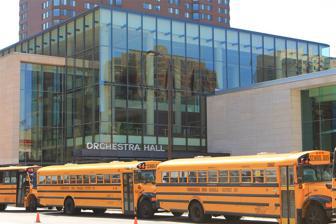
Building: Orchestra Hall (Minneapolis)
Country: United States of America
Year built: 1974
Orchestra Hall Address 1111 Nicollet Mall Location Minneapolis , Minnesota Coordinates 44°58′20″N 93°16′30″W / 44.97222°N 93.27500°W / 44.97222; -93.27500 Type concert hall Capacity 2,087 11th Street Orchestra Hall exterior Orchestra Hall Peavey Plaza entrance area Interior shot of Orchestra Hall while the Minnesota Orchestra is playing Orchestra Hall is a concert hall that is located on 11th Street at Peavey Plaza in downtown Minneapolis, Minnesota . The home of the Minnesota Orchestra , it is a major landmark of the southern portion of Nicollet Mall and hosts many events throughout the year. The auditorium seats 2,089, of which about 1,200 are accommodated on the main floor. The remaining seats are placed in three balconies above and along the sides of the main floor. The auditorium is actually a second building separated for acoustical reasons by a one-inch gap from the "shell" which contains the lobby and various administrative offices. The stage contains an unusual feature: a large cube motif in the rear stage wall which continues along the ceiling towards the rear of the auditorium.  The cubes were added for acoustic reasons, successfully, and turned out to be visually striking as well. History The Hall was designed by Hardy Holzman Pfeiffer Associates (New York City) with Hammel Green & Abrahamson (Minneapolis) and acoustical engineer Cyril Harris (New York City) and opened for the 1974 concert season. Originally noted for its modernist design, chosen to represent an orchestra for everyone, not what was then perceived to be the formal "elitist" designs of the past. The exterior of the building was recognizable by its large, blue ventilation ducts. Their unusual size was chosen to reduce air velocity and hence noise.  The lobby area's original "power plant" design was meant to remove tones of class and privilege from the symphony-going experience; it was upgraded in late 1997 and included several bars. Expansive windows overlooked the street. Built in 1975, Peavey Plaza was designed by landscape architect M. Paul Friedberg who also designed the Loring Greenway . The plaza holds an amphitheater and water fountain, and is considered one of the endangered historic properties in Minnesota. Renovation In April 2007, it was announced that the hall would be undergoing a multimillion-dollar renovation. This renovation was to emphasize the lobby and patron areas. On April 9, 2010, plans were revealed for a $40 million renovation and expansion. The lobby and public areas were doubled in size and the former utilitarian exterior was replaced with stone and glass. A grand new entrance was also added. KPMB of Toronto were the architects and MBJ of Minneapolis were the structural engineers. Construction began in June 2012 and was completed in June 2013. The lobby was doubled in size, a cross-aisle in the auditorium was added, and new and larger seats were installed, reducing their number by 365 for a total of 2085. A new atrium was added as were new rehearsal rooms, and the women's locker room was expanded. Acoustics While aspects of the interior design in the auditorium had a mixed reception, the acoustics were highly praised, and called "almost too good to be true". References